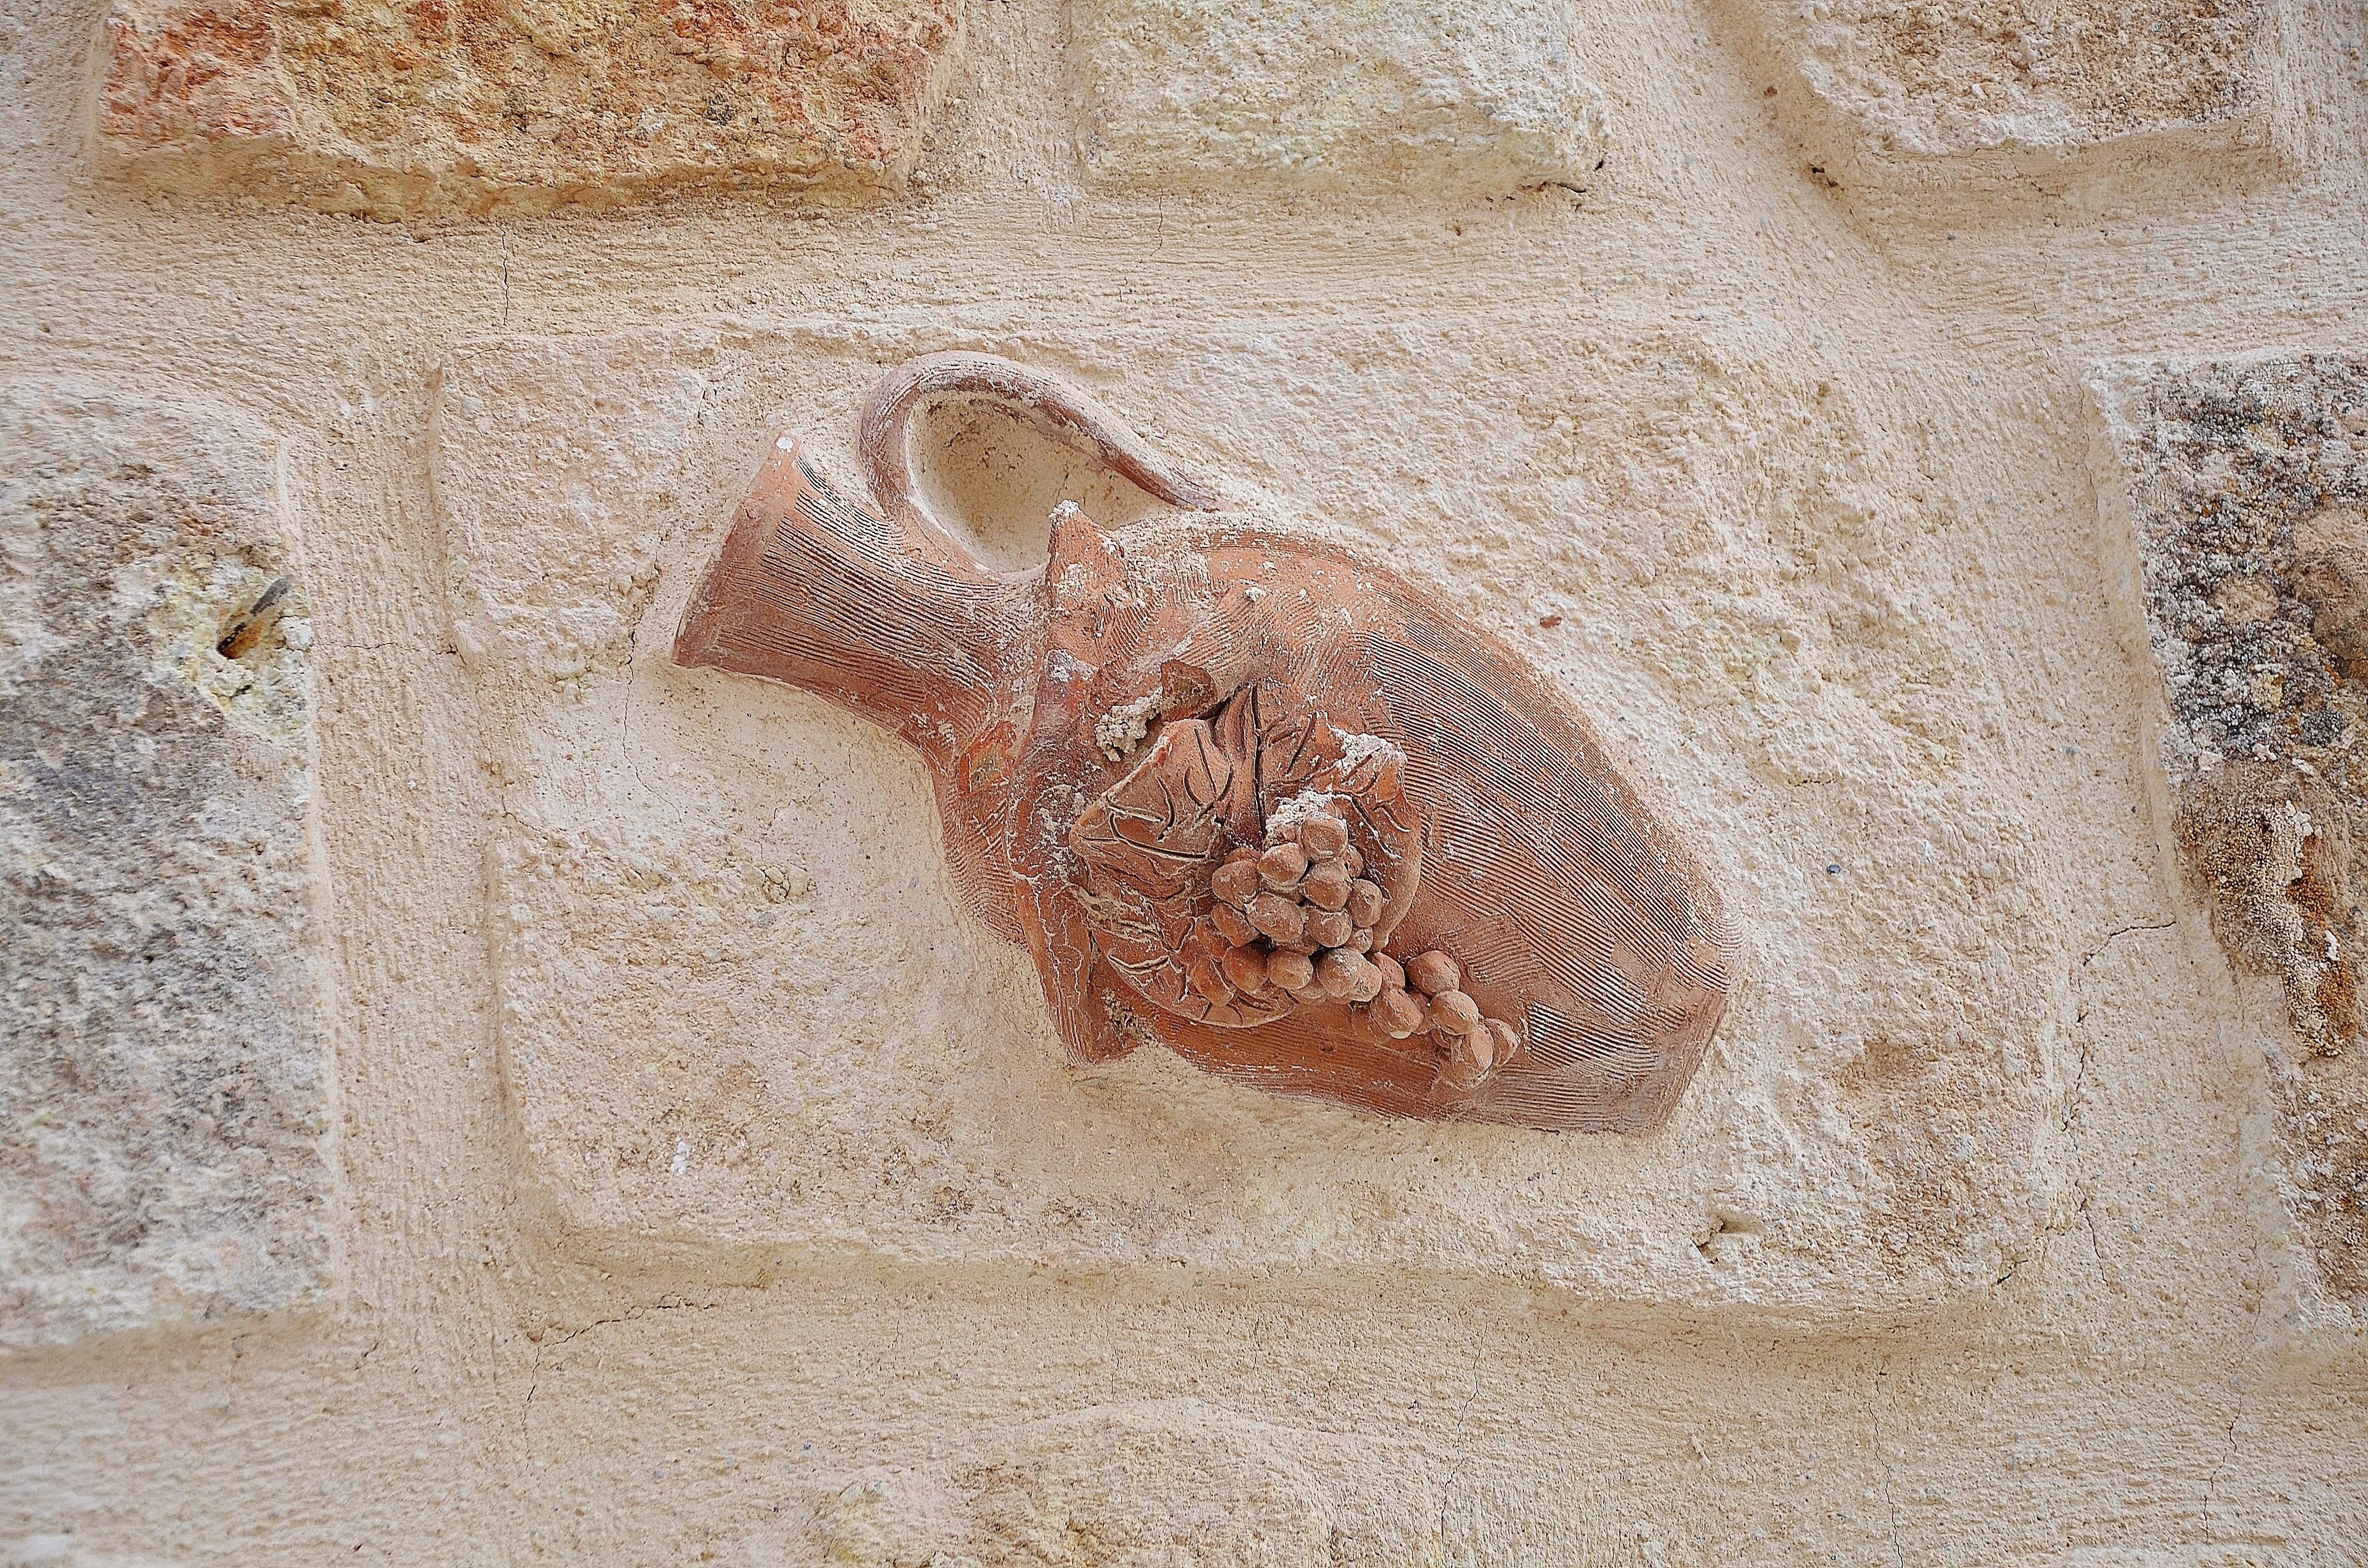
sand, rock, wood, wall, monument, ceramic, pottery, material, sculpture, art, temple, ruins, history, jugs, carving, earthenware, relief, fragile, plaster, archaeological site, stone carving, ancient history, earthen material